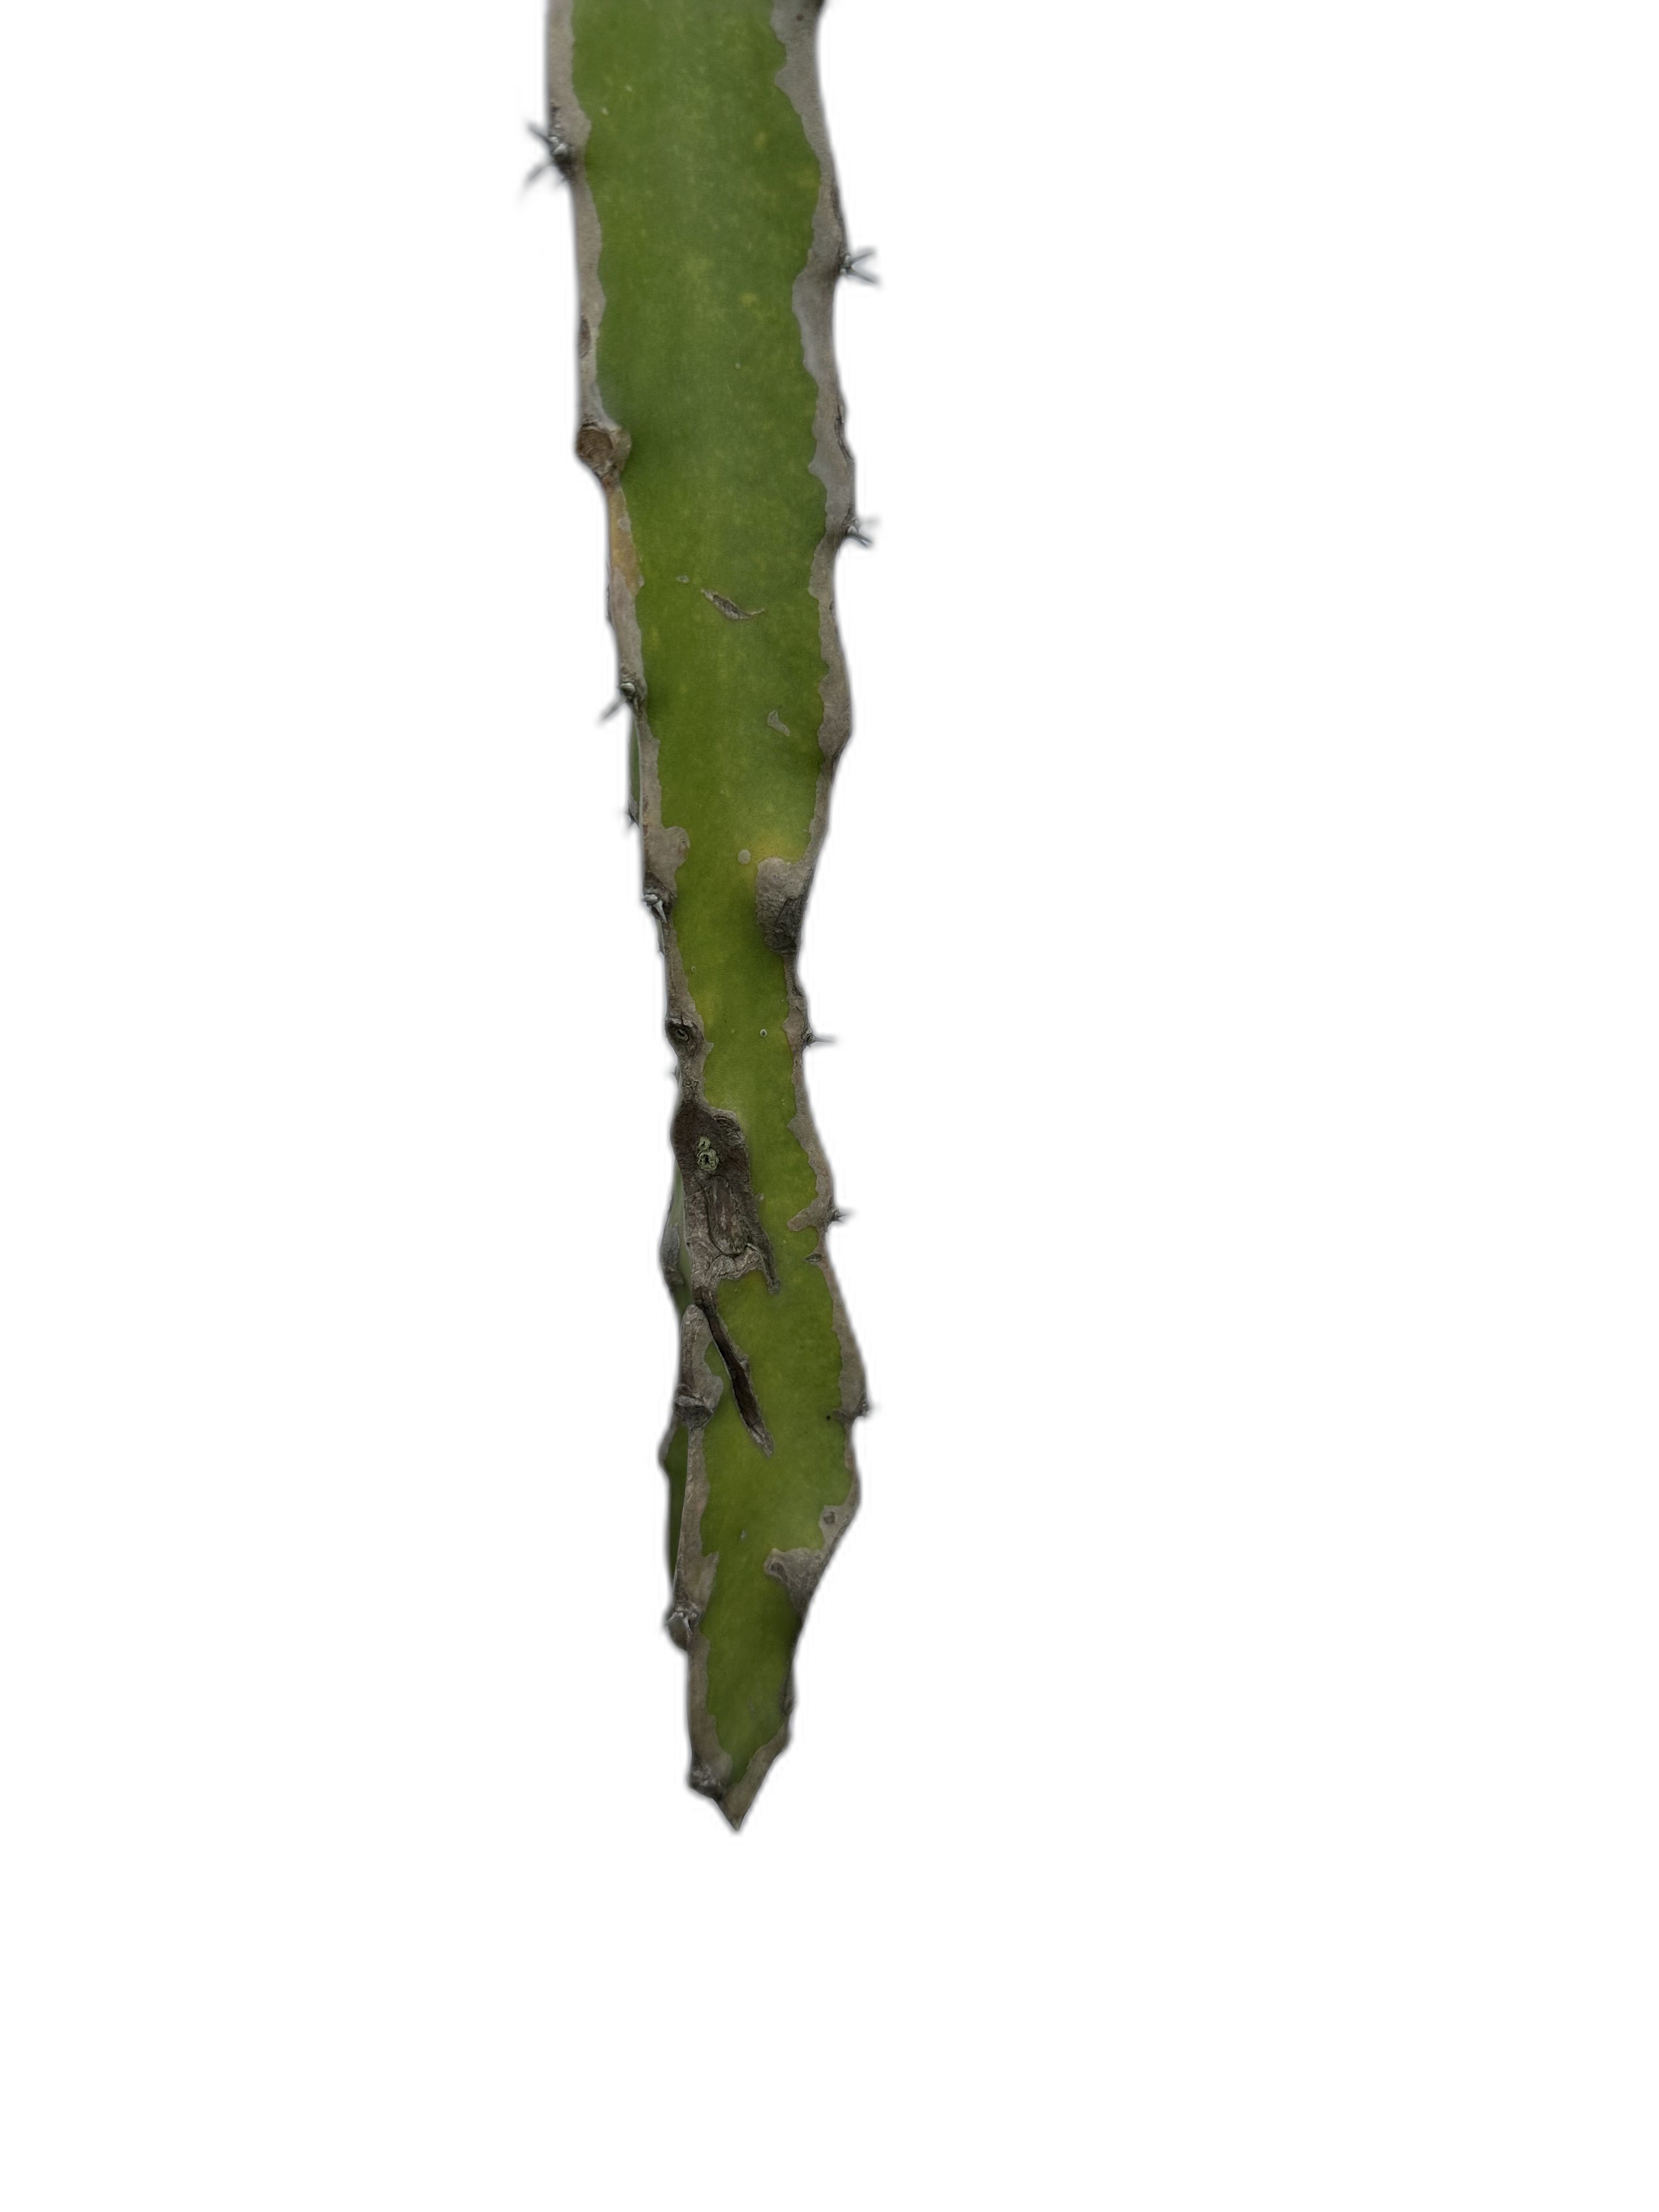
Label: Good leaf